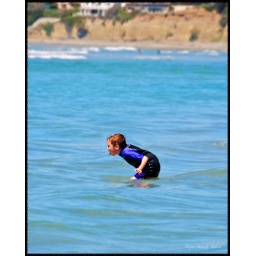
I was at the beach shooting some kkids at church surfing and i turn around and see this :)